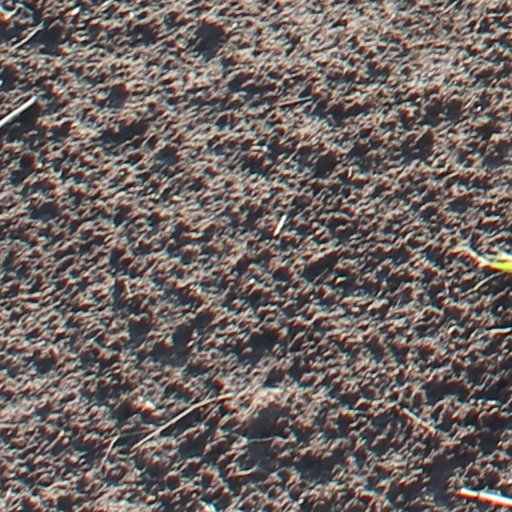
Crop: wheat